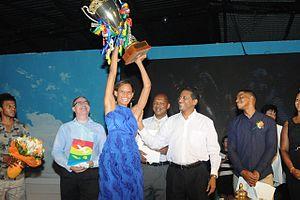
Lissa Labiche est une athlète seychelloise, spécialiste du saut en hauteur. Elle a un frère nommé José, également sauteur en hauteur.